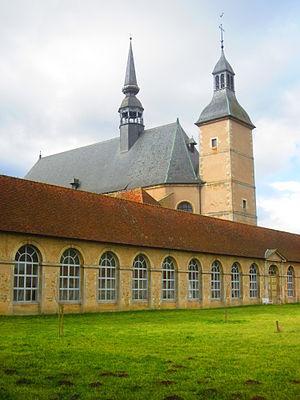
Bosserville abbaye chartreuse (15)
La Chartreuse de Bosserville est une ancienne et importante chartreuse de style classique érigée au XVIIᵉ siècle en Lorraine, sur une rive de la Meurthe, dans l'actuelle commune d'Art-sur-Meurthe, au sud de Nancy.